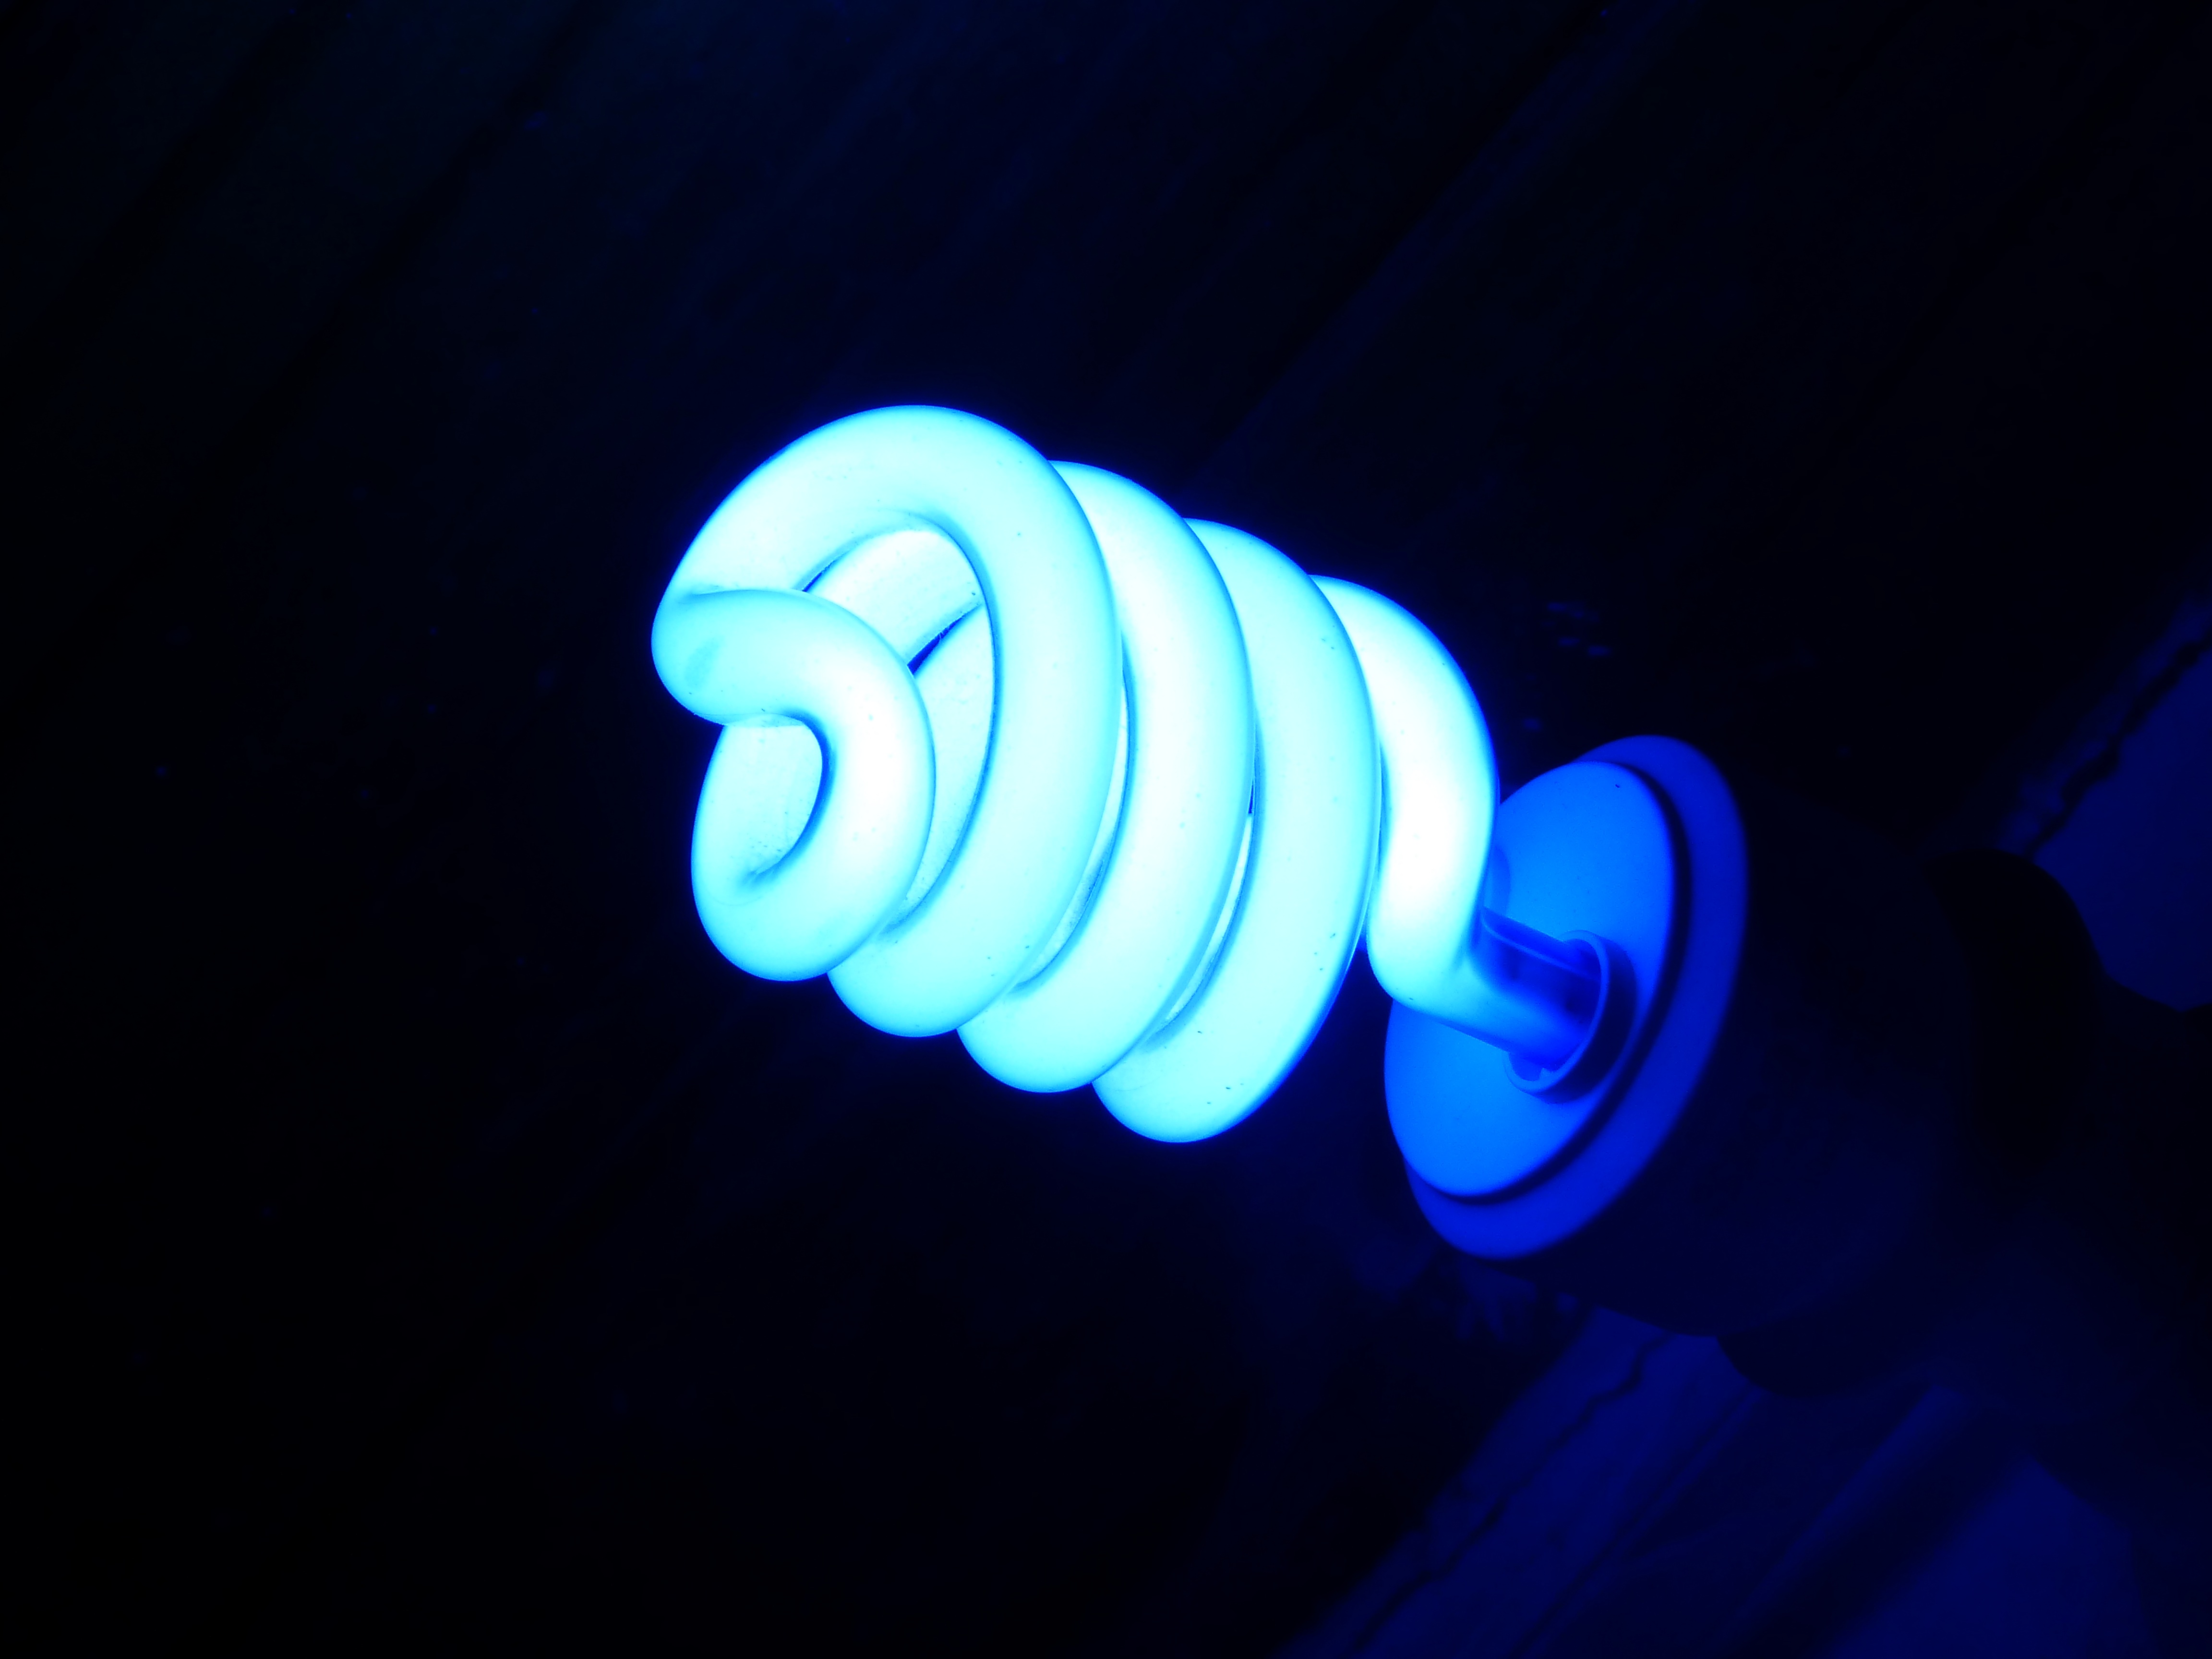
light, night, color, darkness, blue, lamp, electricity, lighting, circle, energy, lights, focus, organ, macro photography, black background, low consumption, computer wallpaper